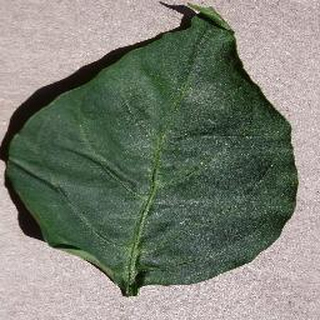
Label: healthy_bell_pepper